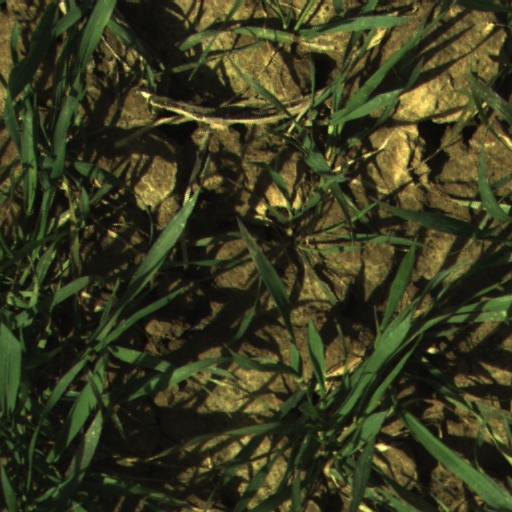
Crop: wheat